Machairoceratops

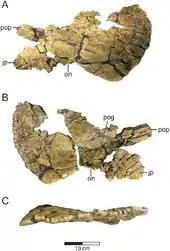
Left squamosal bone

"Machairoceratops" was a quadrupedal herbivore with a frill protecting its neck. The top of the parietal bone features only one pair of long, curved, anteroposteriorly oriented spikes measuring 44 cm in length. The sides of the frill lack the smaller epiparietales that are present in other centrosaurines. This feature might be due to taphonomy, ontogeny or is unique to "Machairoceratops". The squamosal has a fan-shaped form, characteristic of centrosaurines, but it also lacks any epiossifications. The postorbital horns, measuring 27 cm in length, are detached from the skull, and their exact orientation is unknown. The holotype of "Machairoceratops" is very close in size or the same size as "Diabloceratops".